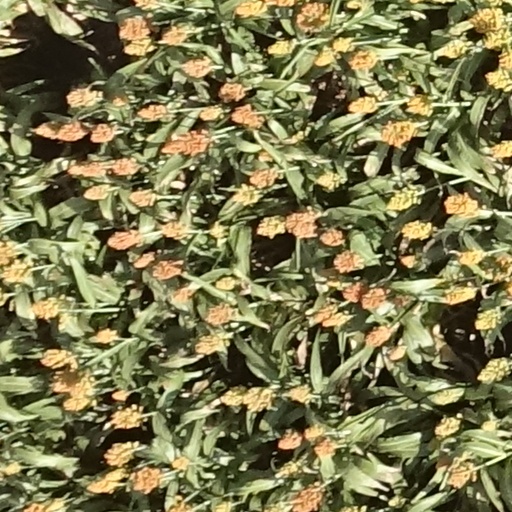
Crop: sorghum